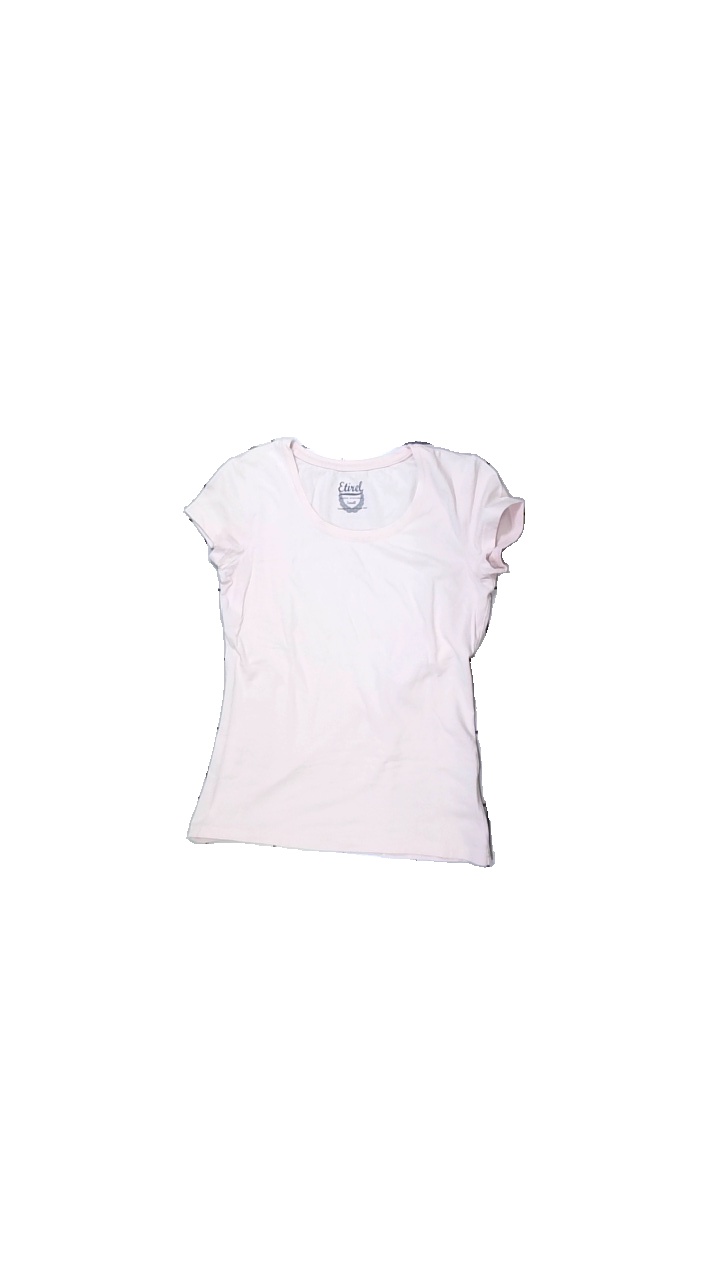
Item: T-shirt (Ladies)
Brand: Etirel
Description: Pink t-shirt
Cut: Tight, C-collar
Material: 100% Cotton
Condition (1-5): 3
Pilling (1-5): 5
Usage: Reuse
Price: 50-100